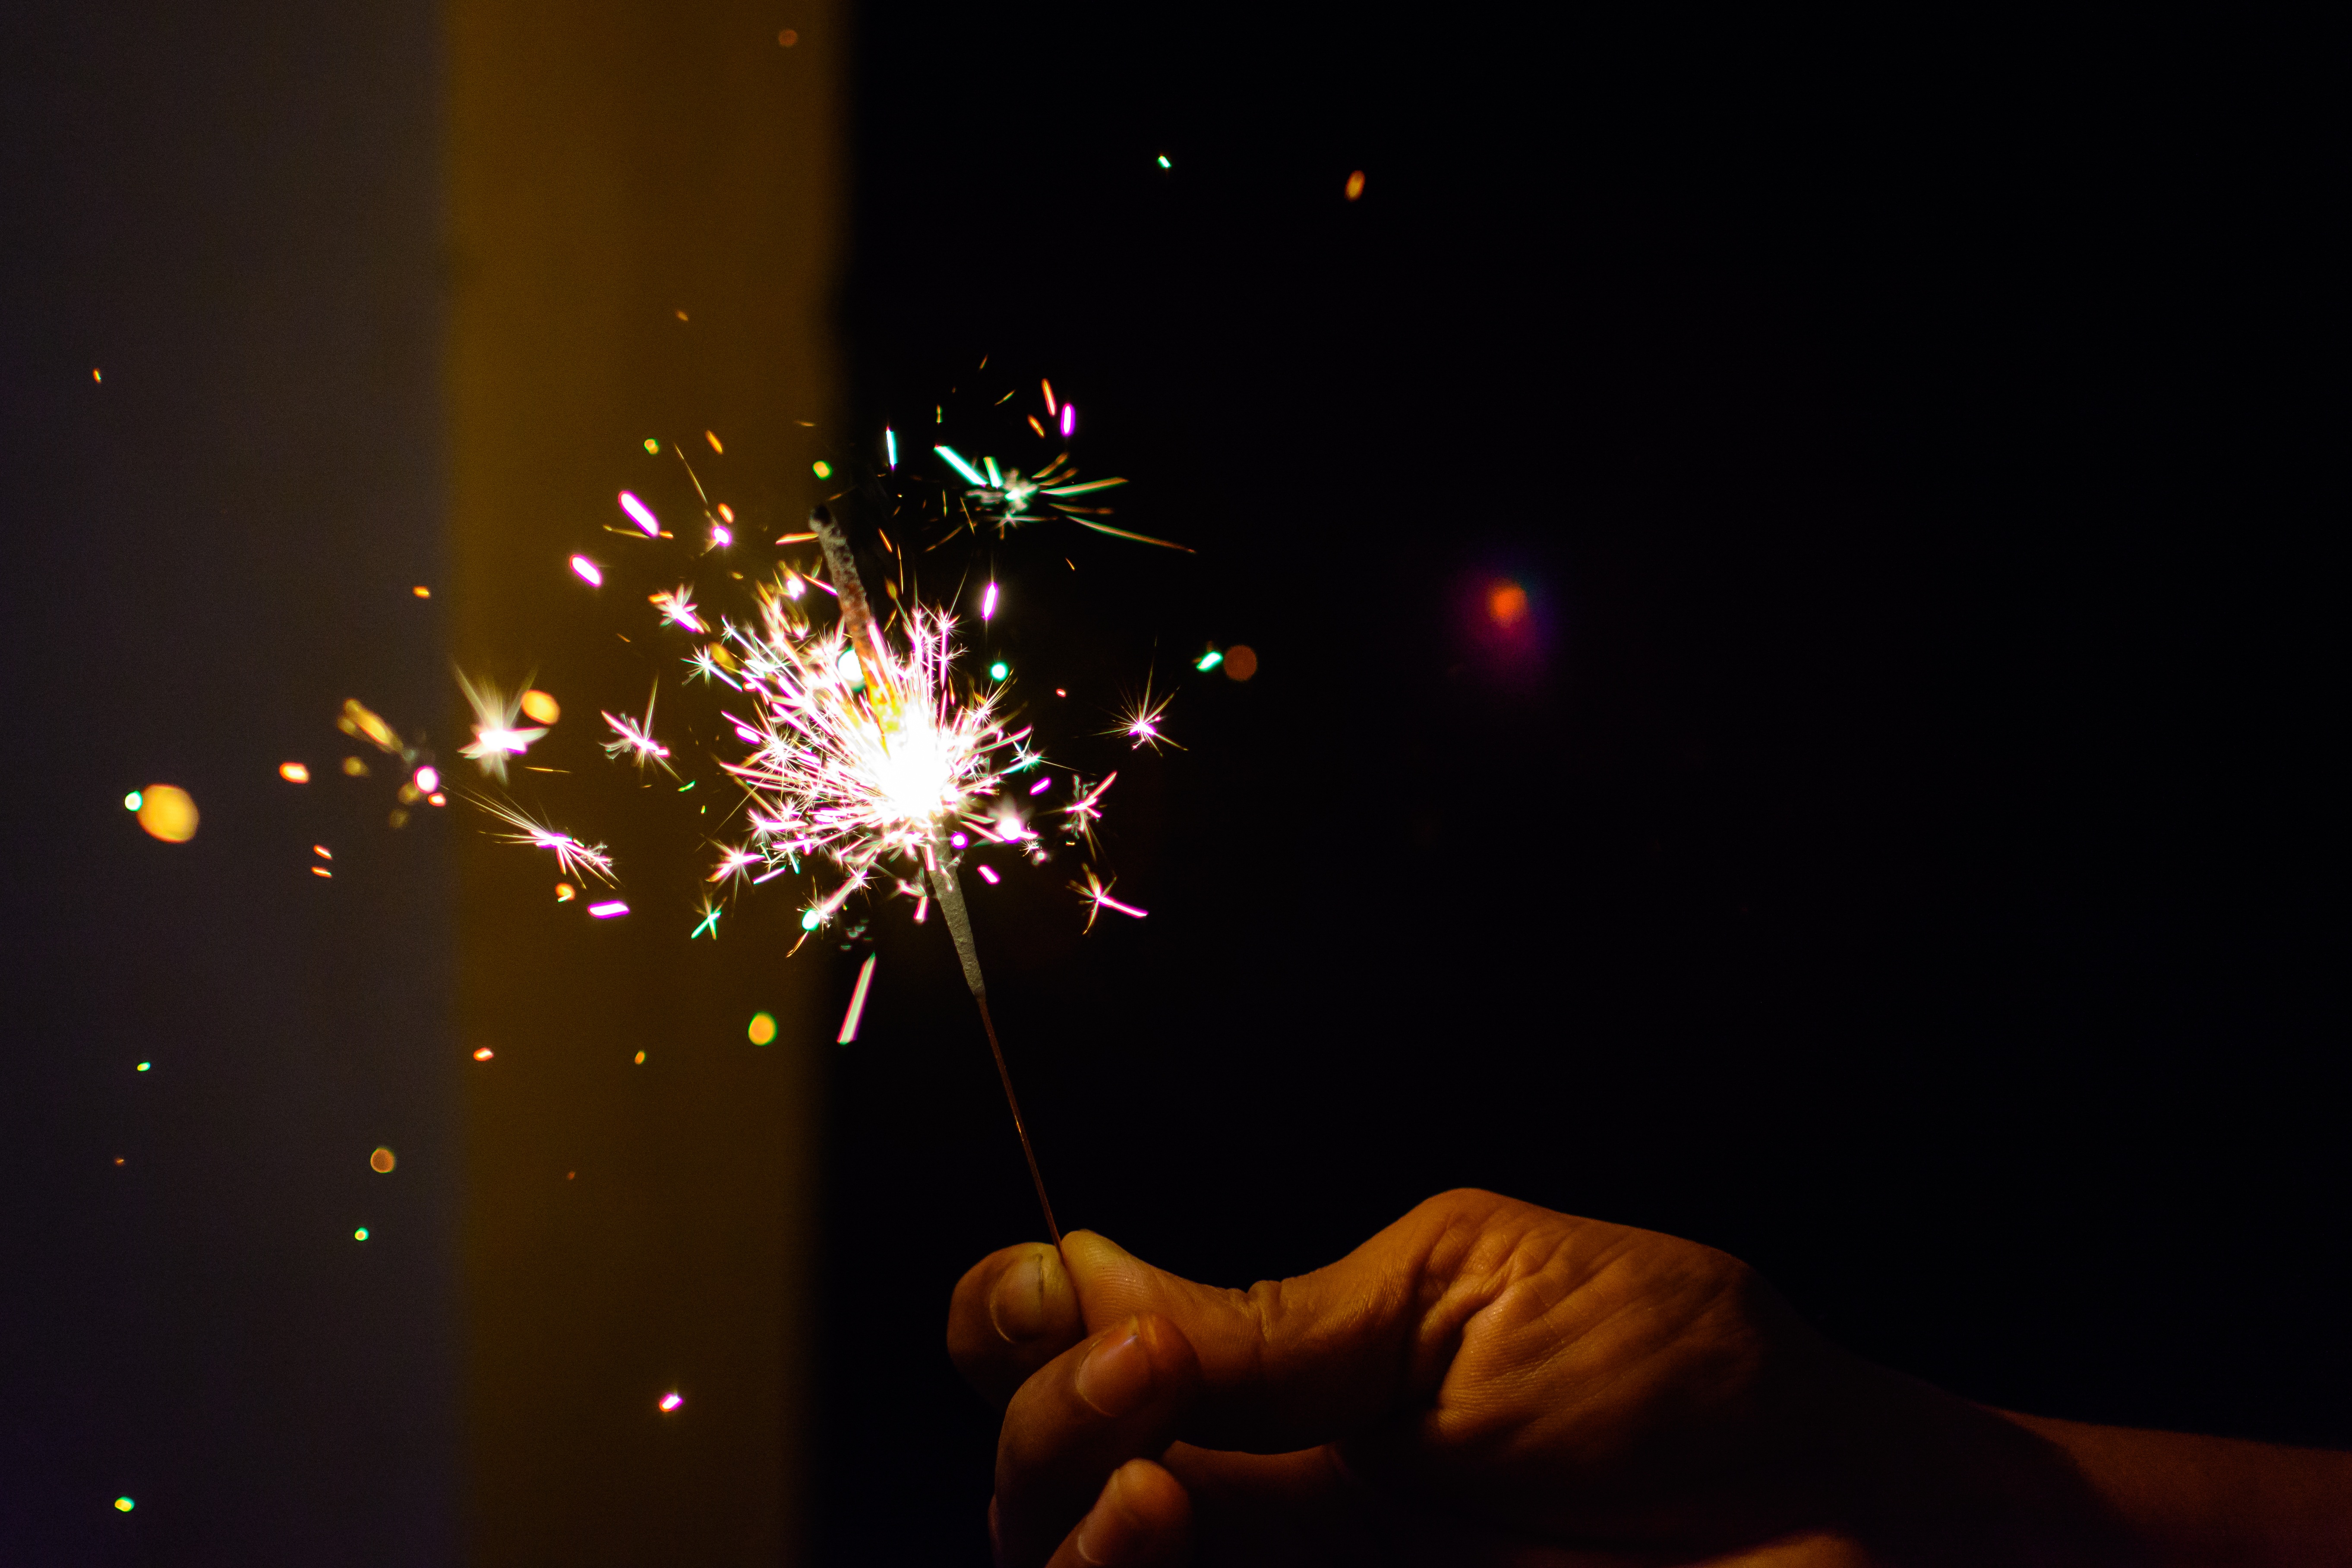
light, night, flower, sparkler, celebration, religion, darkness, festival, fireworks, colors, happy, culture, india, event, hindu, diwali, deepawali, traditional, deepavali